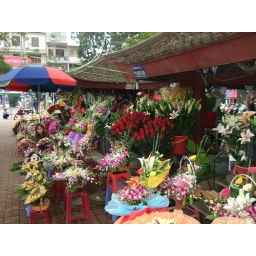
The flower market in Hanoi